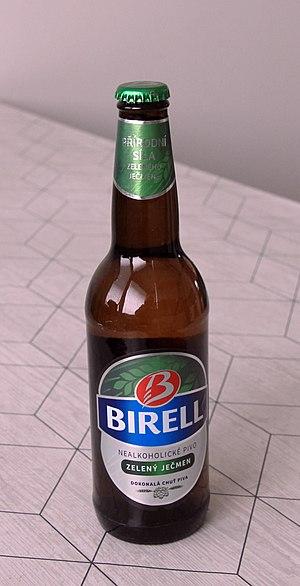
La Radegast est une bière tchèque de type pils nommée d'après Radegast, dieu de la mythologie slave. Elle est brassée depuis 1970 à Nošovice dans la brasserie Pivovar Radegast qui fait partie de l'ensemble tchèque de brasseries Plzeňský Prazdroj a.s., lui-même propriété du groupe britannique SABMiller.